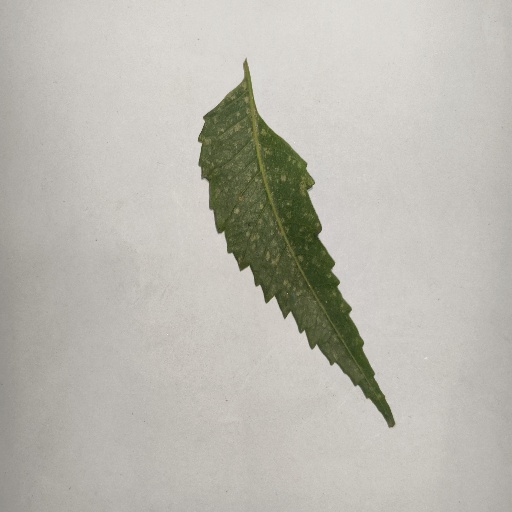
Species: Neem
Leaf condition: Powdery Mildew